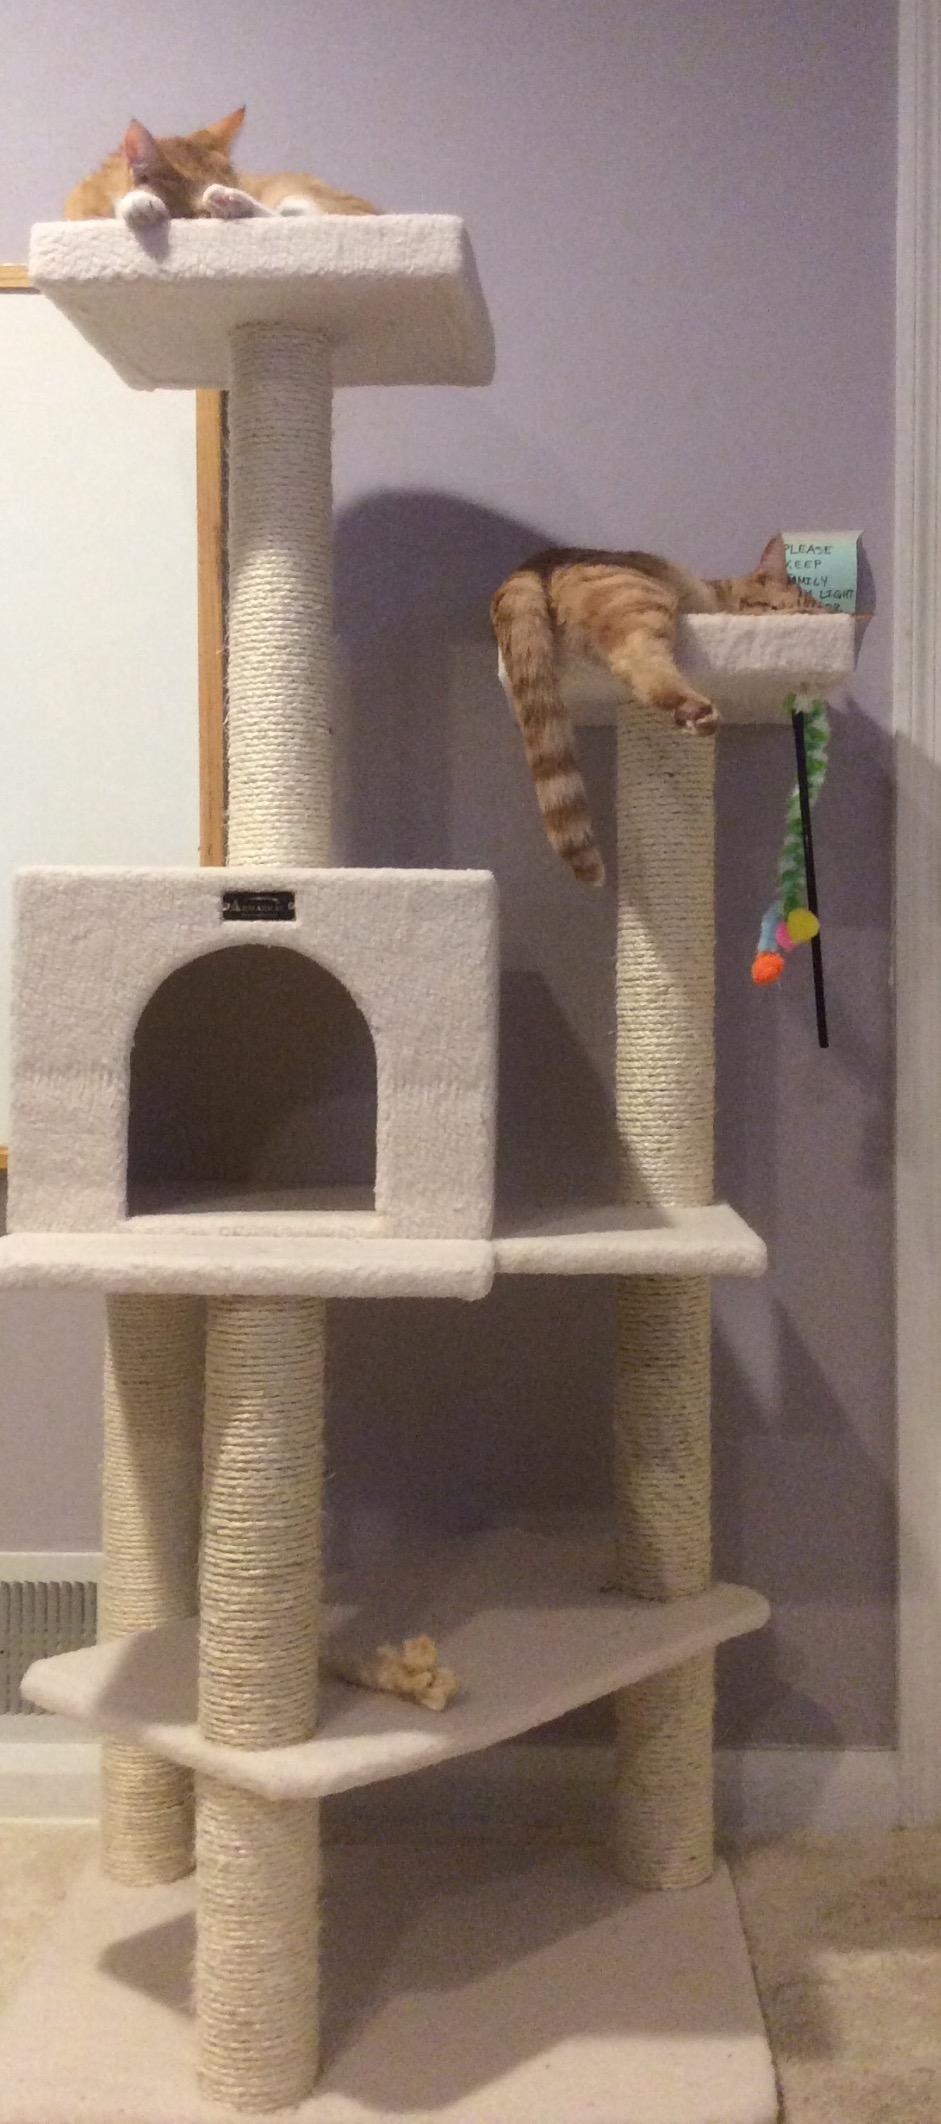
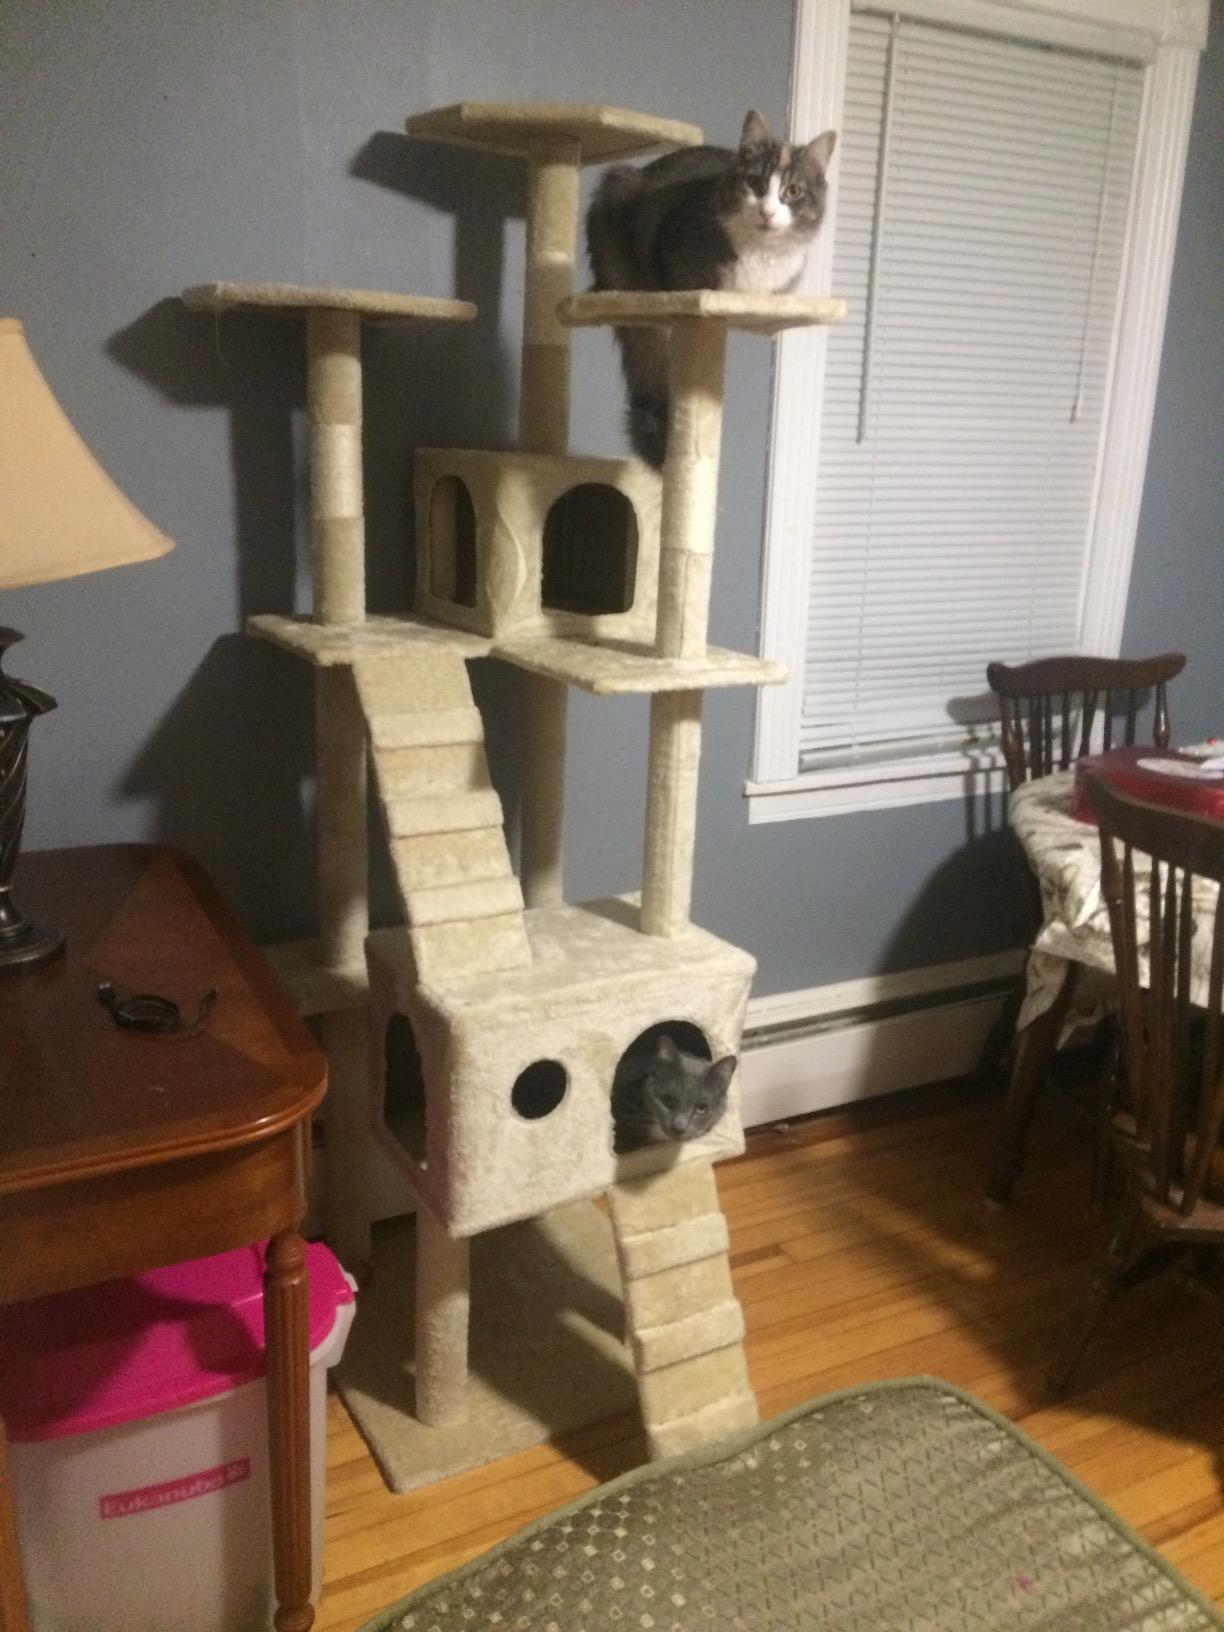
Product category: items_cat tree
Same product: no